Chaytor's Force

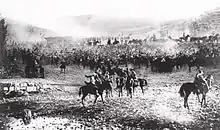
Prisoners taken by Chaytor's Force

Chaytor's orders from the GOC Edmund Allenby were to "be vigilant, and ready at any moment to take the offensive". By demonstration and pressure he was to "prevent the enemy withdrawing troops to reinforce other parts of the line or concentrate against the XX Corps; to use every endeavour to